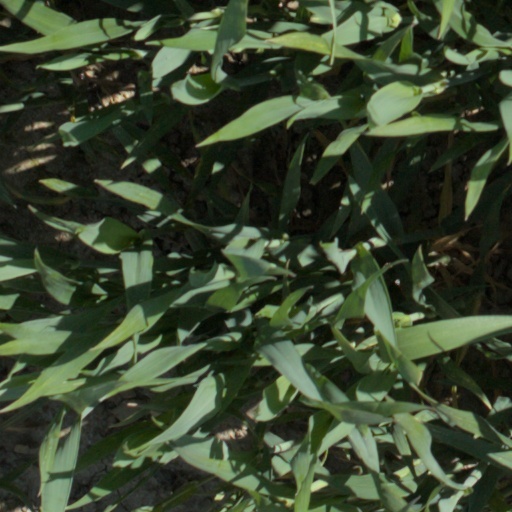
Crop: wheat